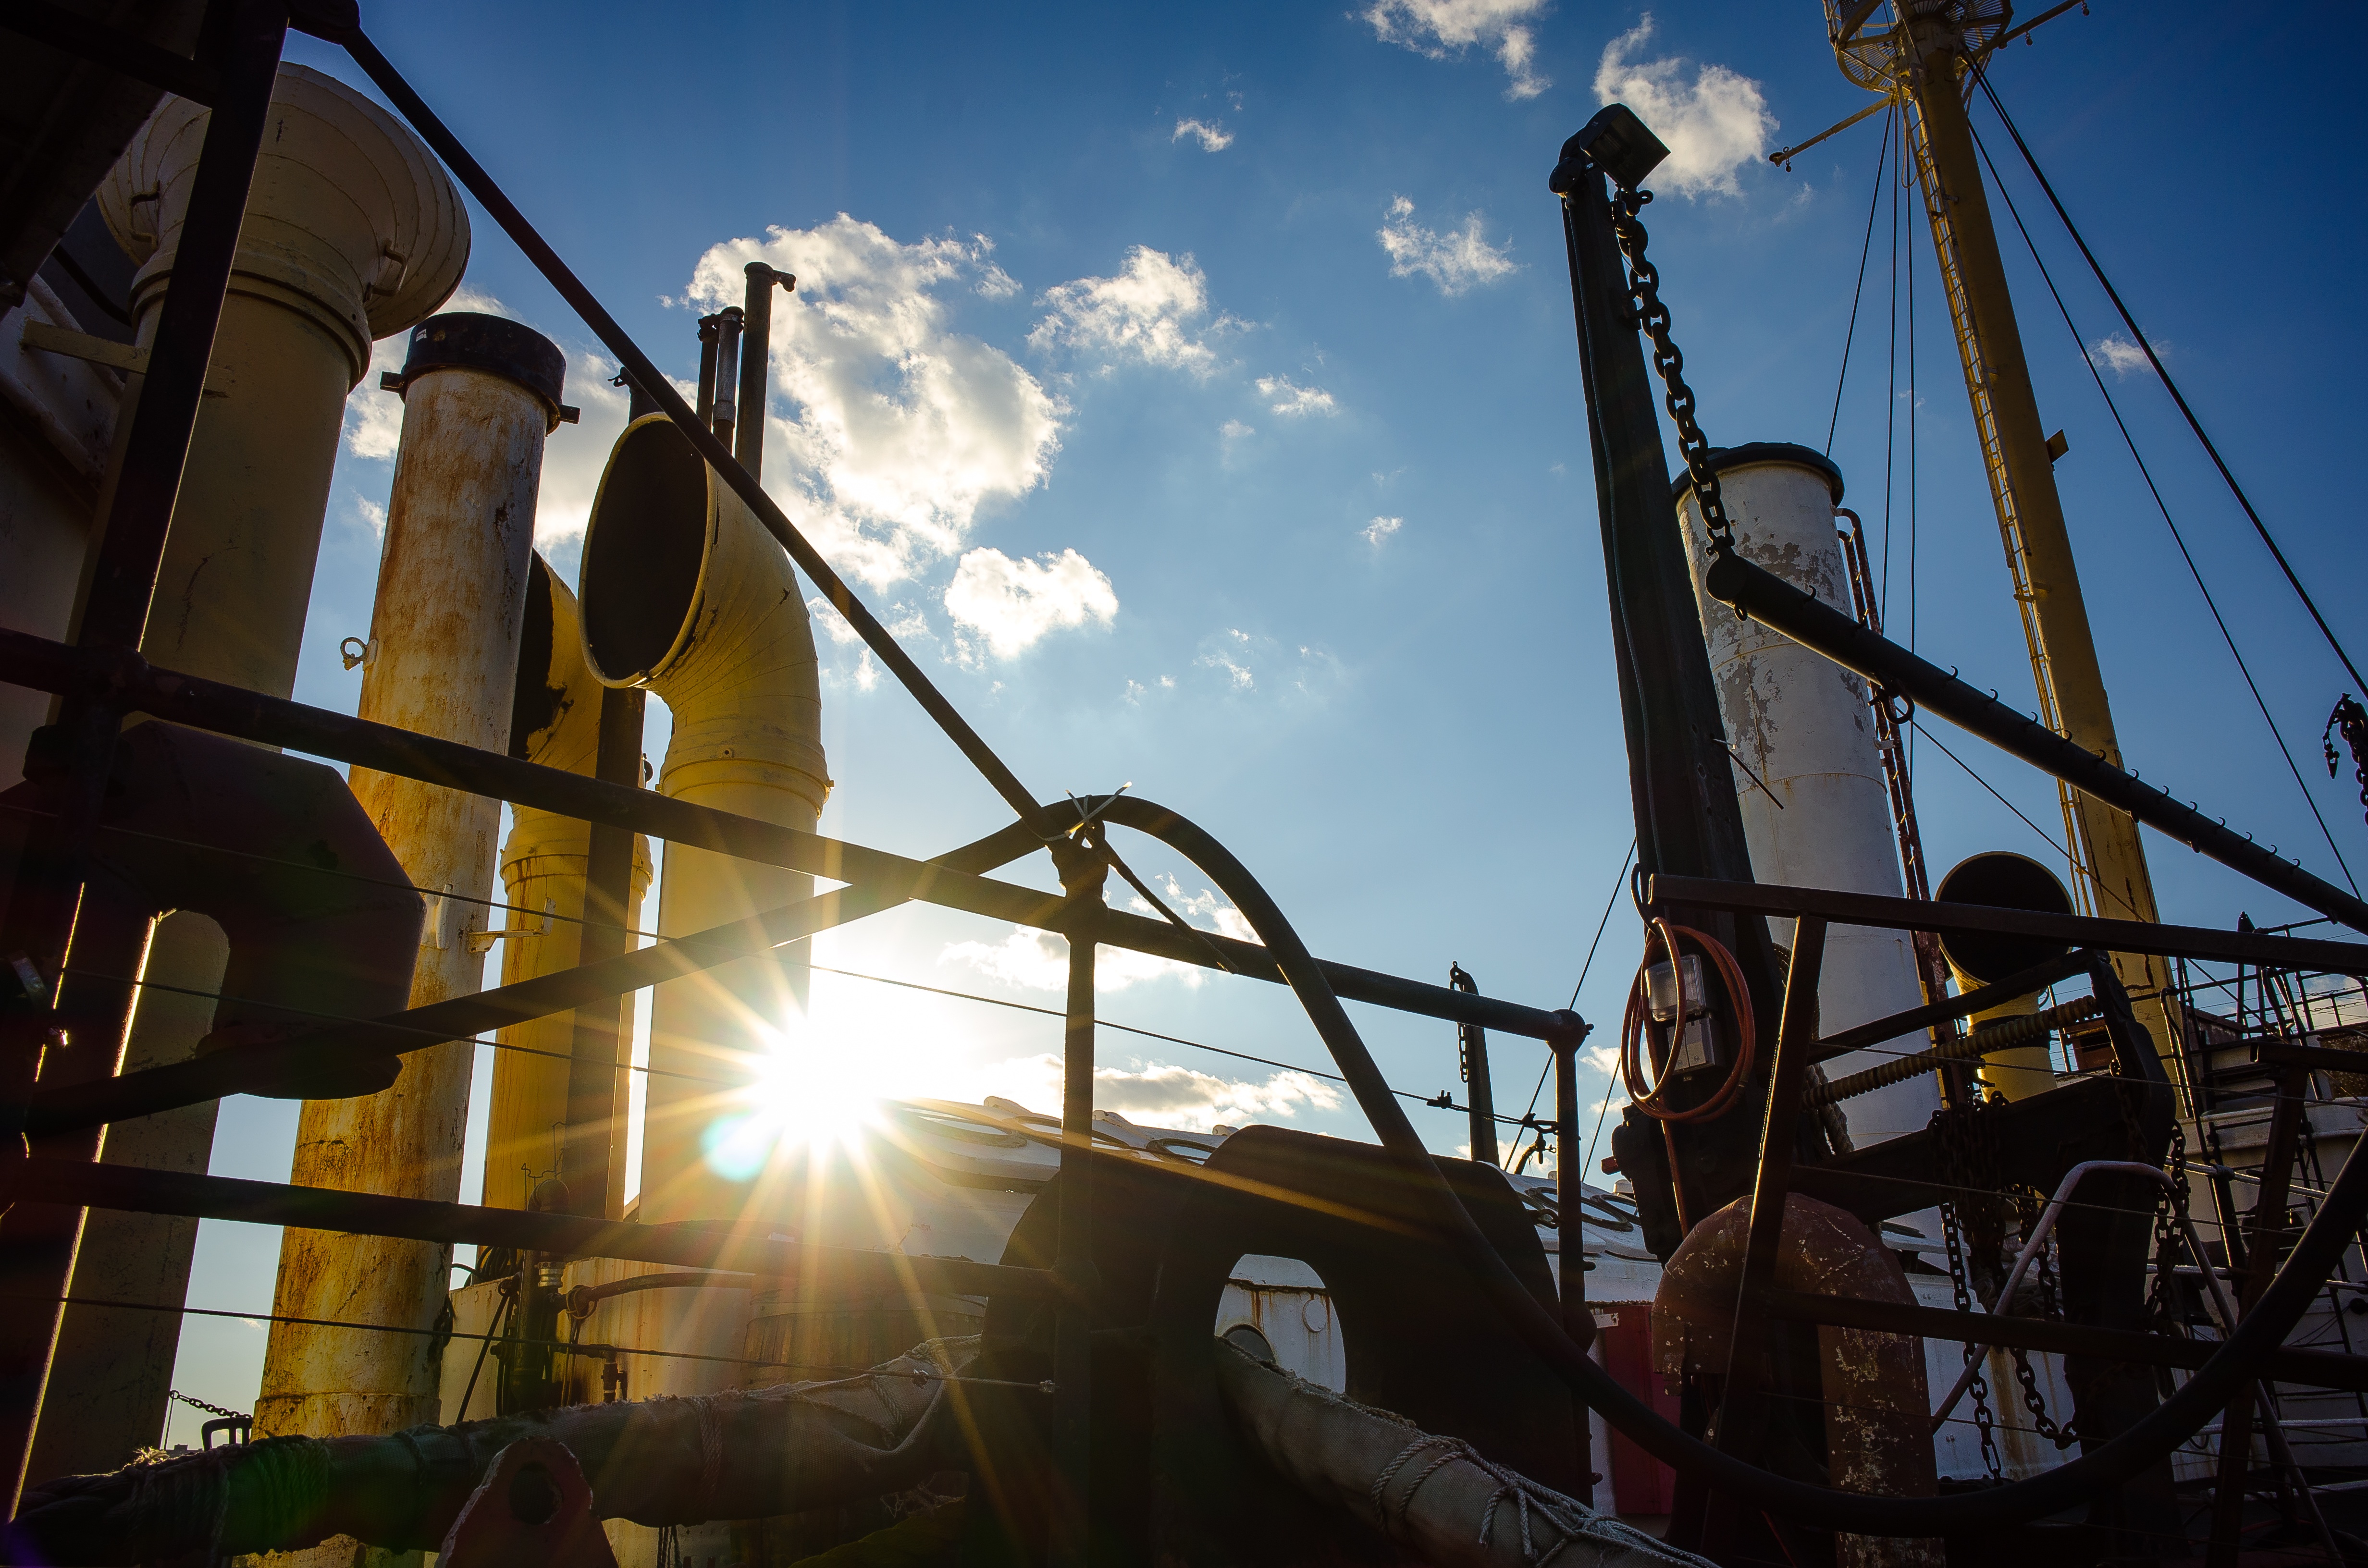
evening, vehicle, mast, industry